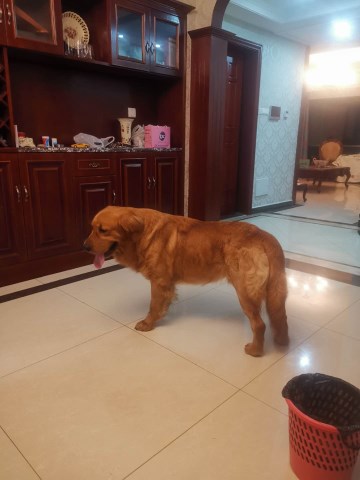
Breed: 5355-n000126-golden_retriever